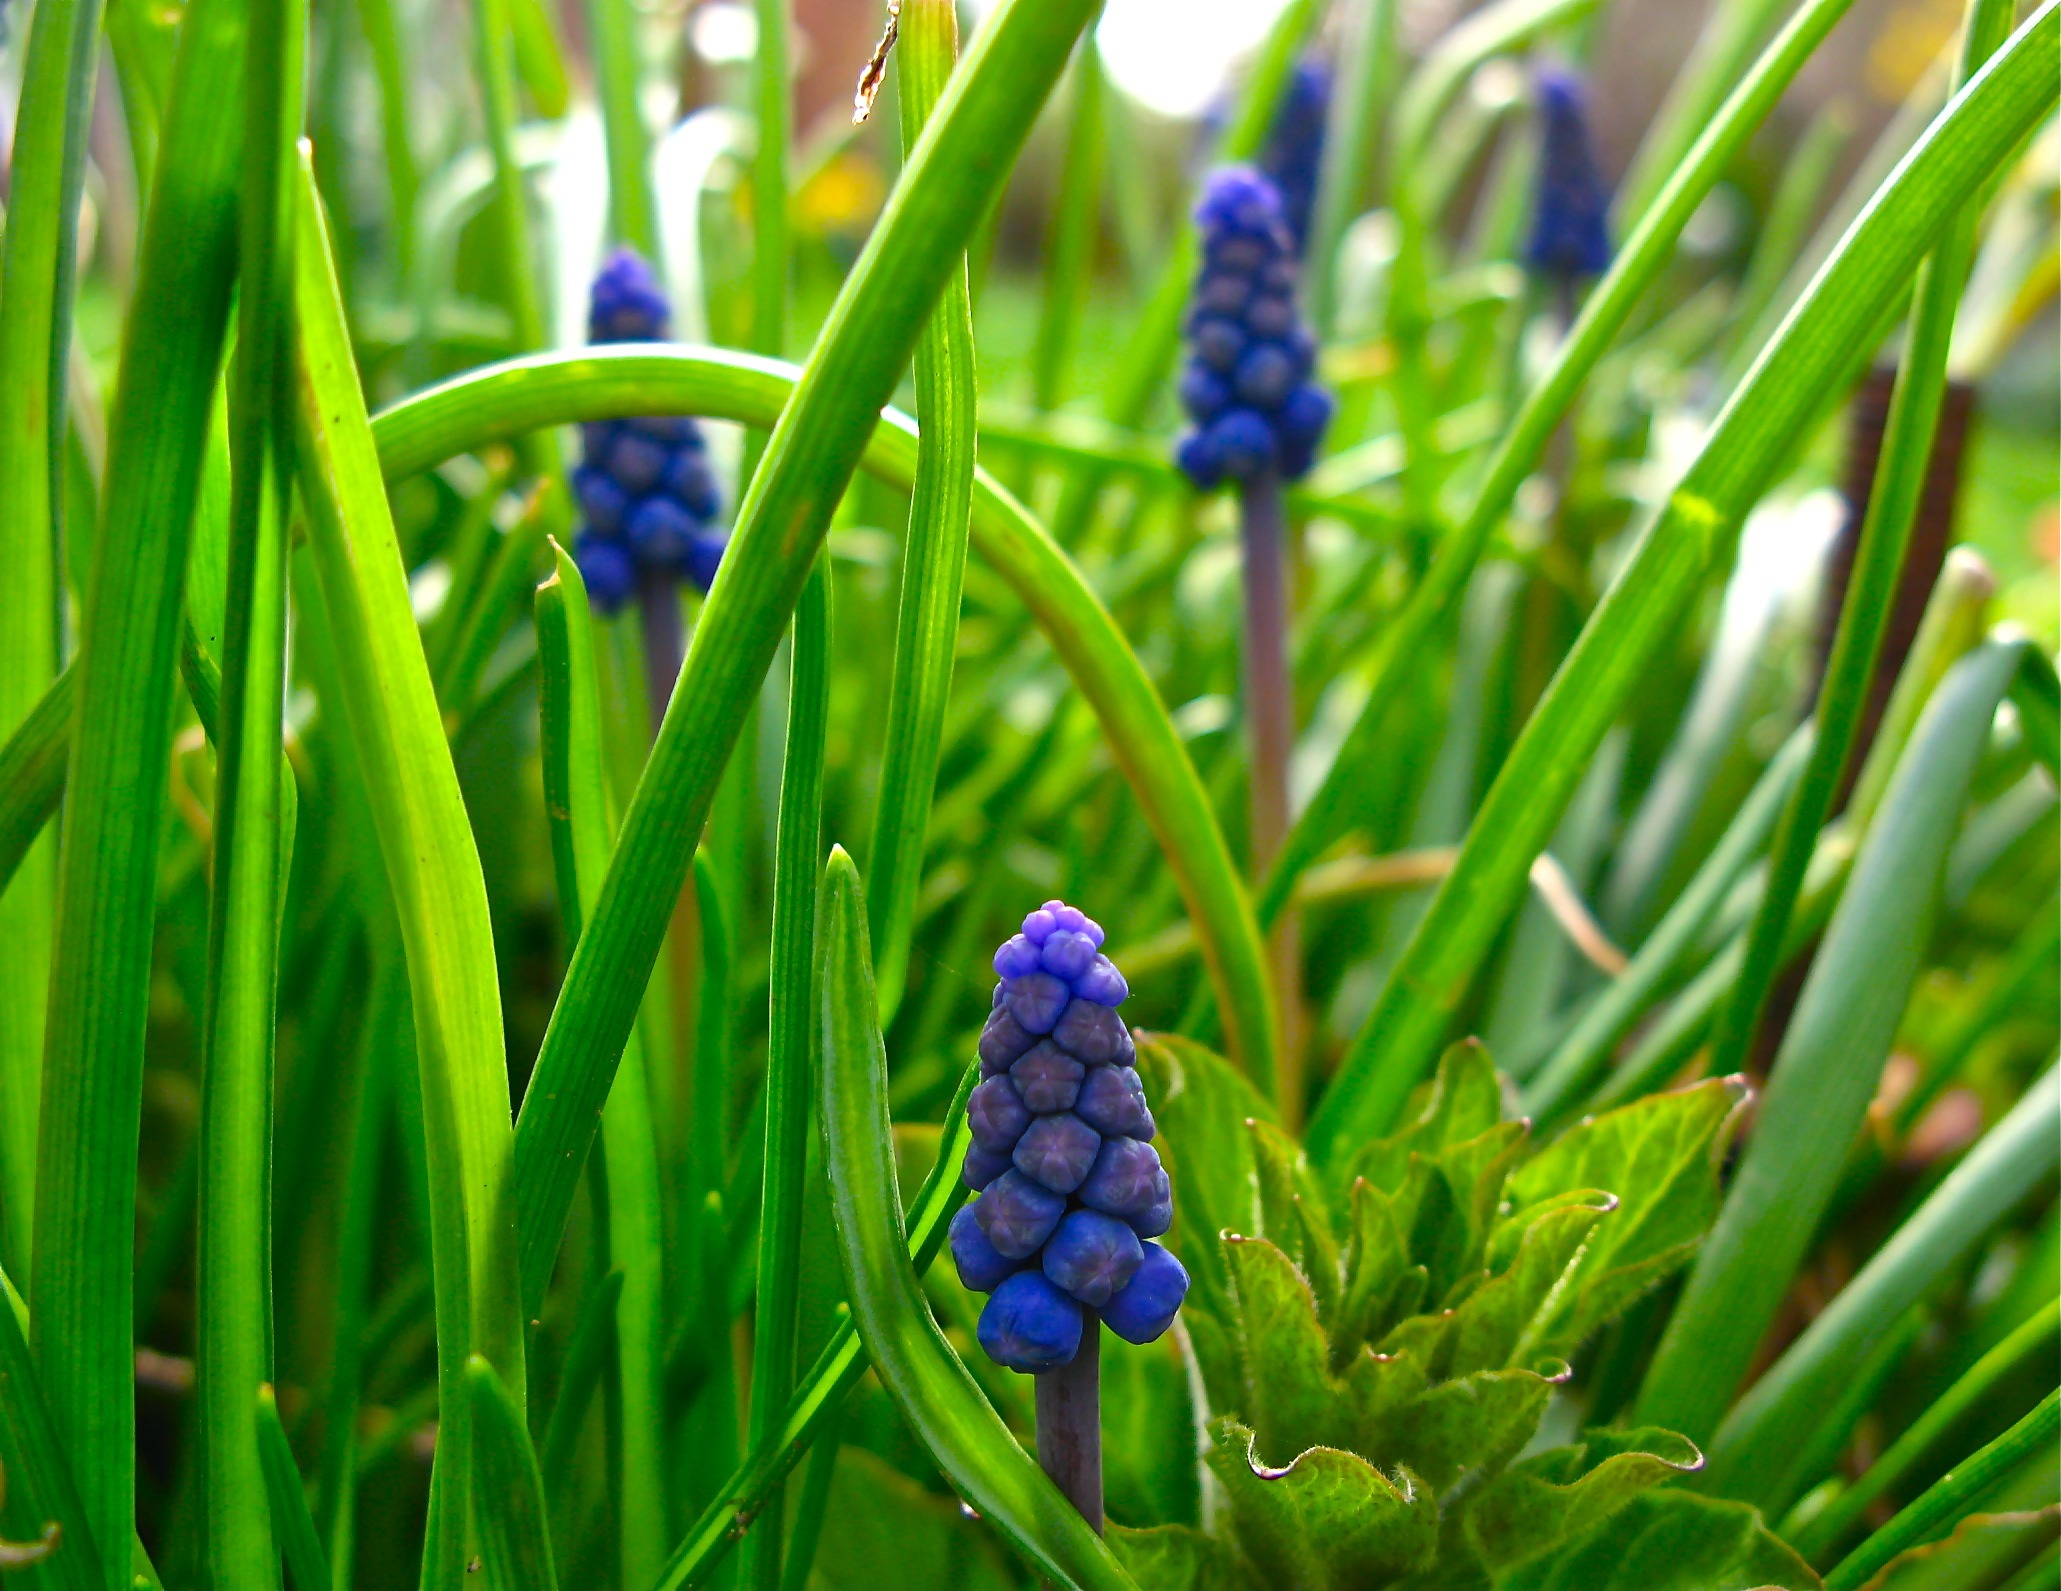
nature, grass, plant, lawn, meadow, leaf, flower, bloom, spring, green, botany, blue, garden, flora, wildflower, flowers, muscari, spring flower, macro photography, flowering plant, grape hyacinth, grass family, land plant